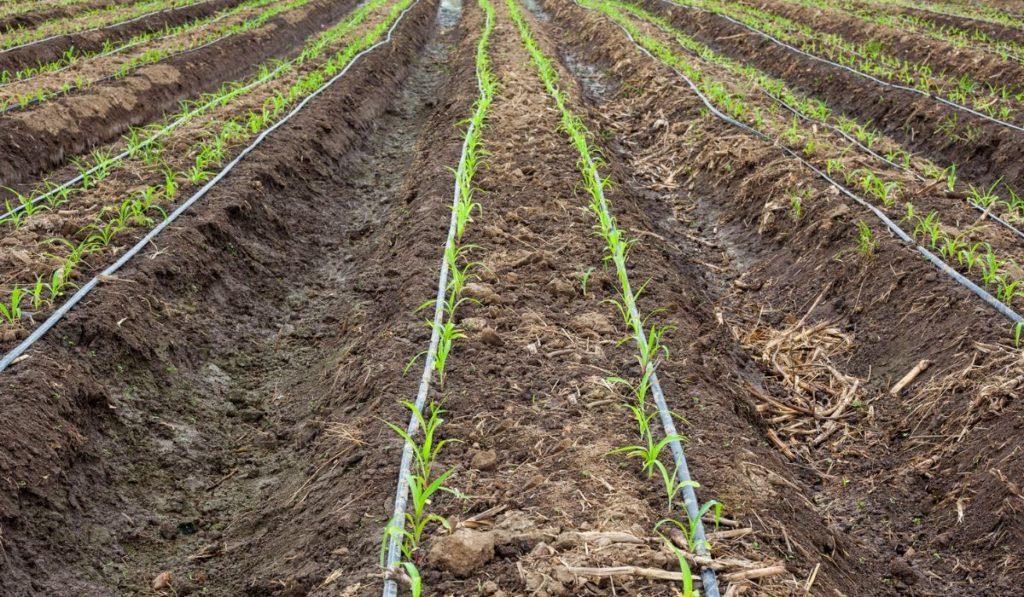
Shambani kuna mistari ya mimea michanga iliyopandwa kwa mpangilio mzuri. Udongo umechimbwa kwa uangalifu, na kuna mabomba ya umwagiliaji wa matone, yaliyo lazwa kando ya mistari. Mbegu zimeota vizuri na zinaonekana zikiwa na afya.